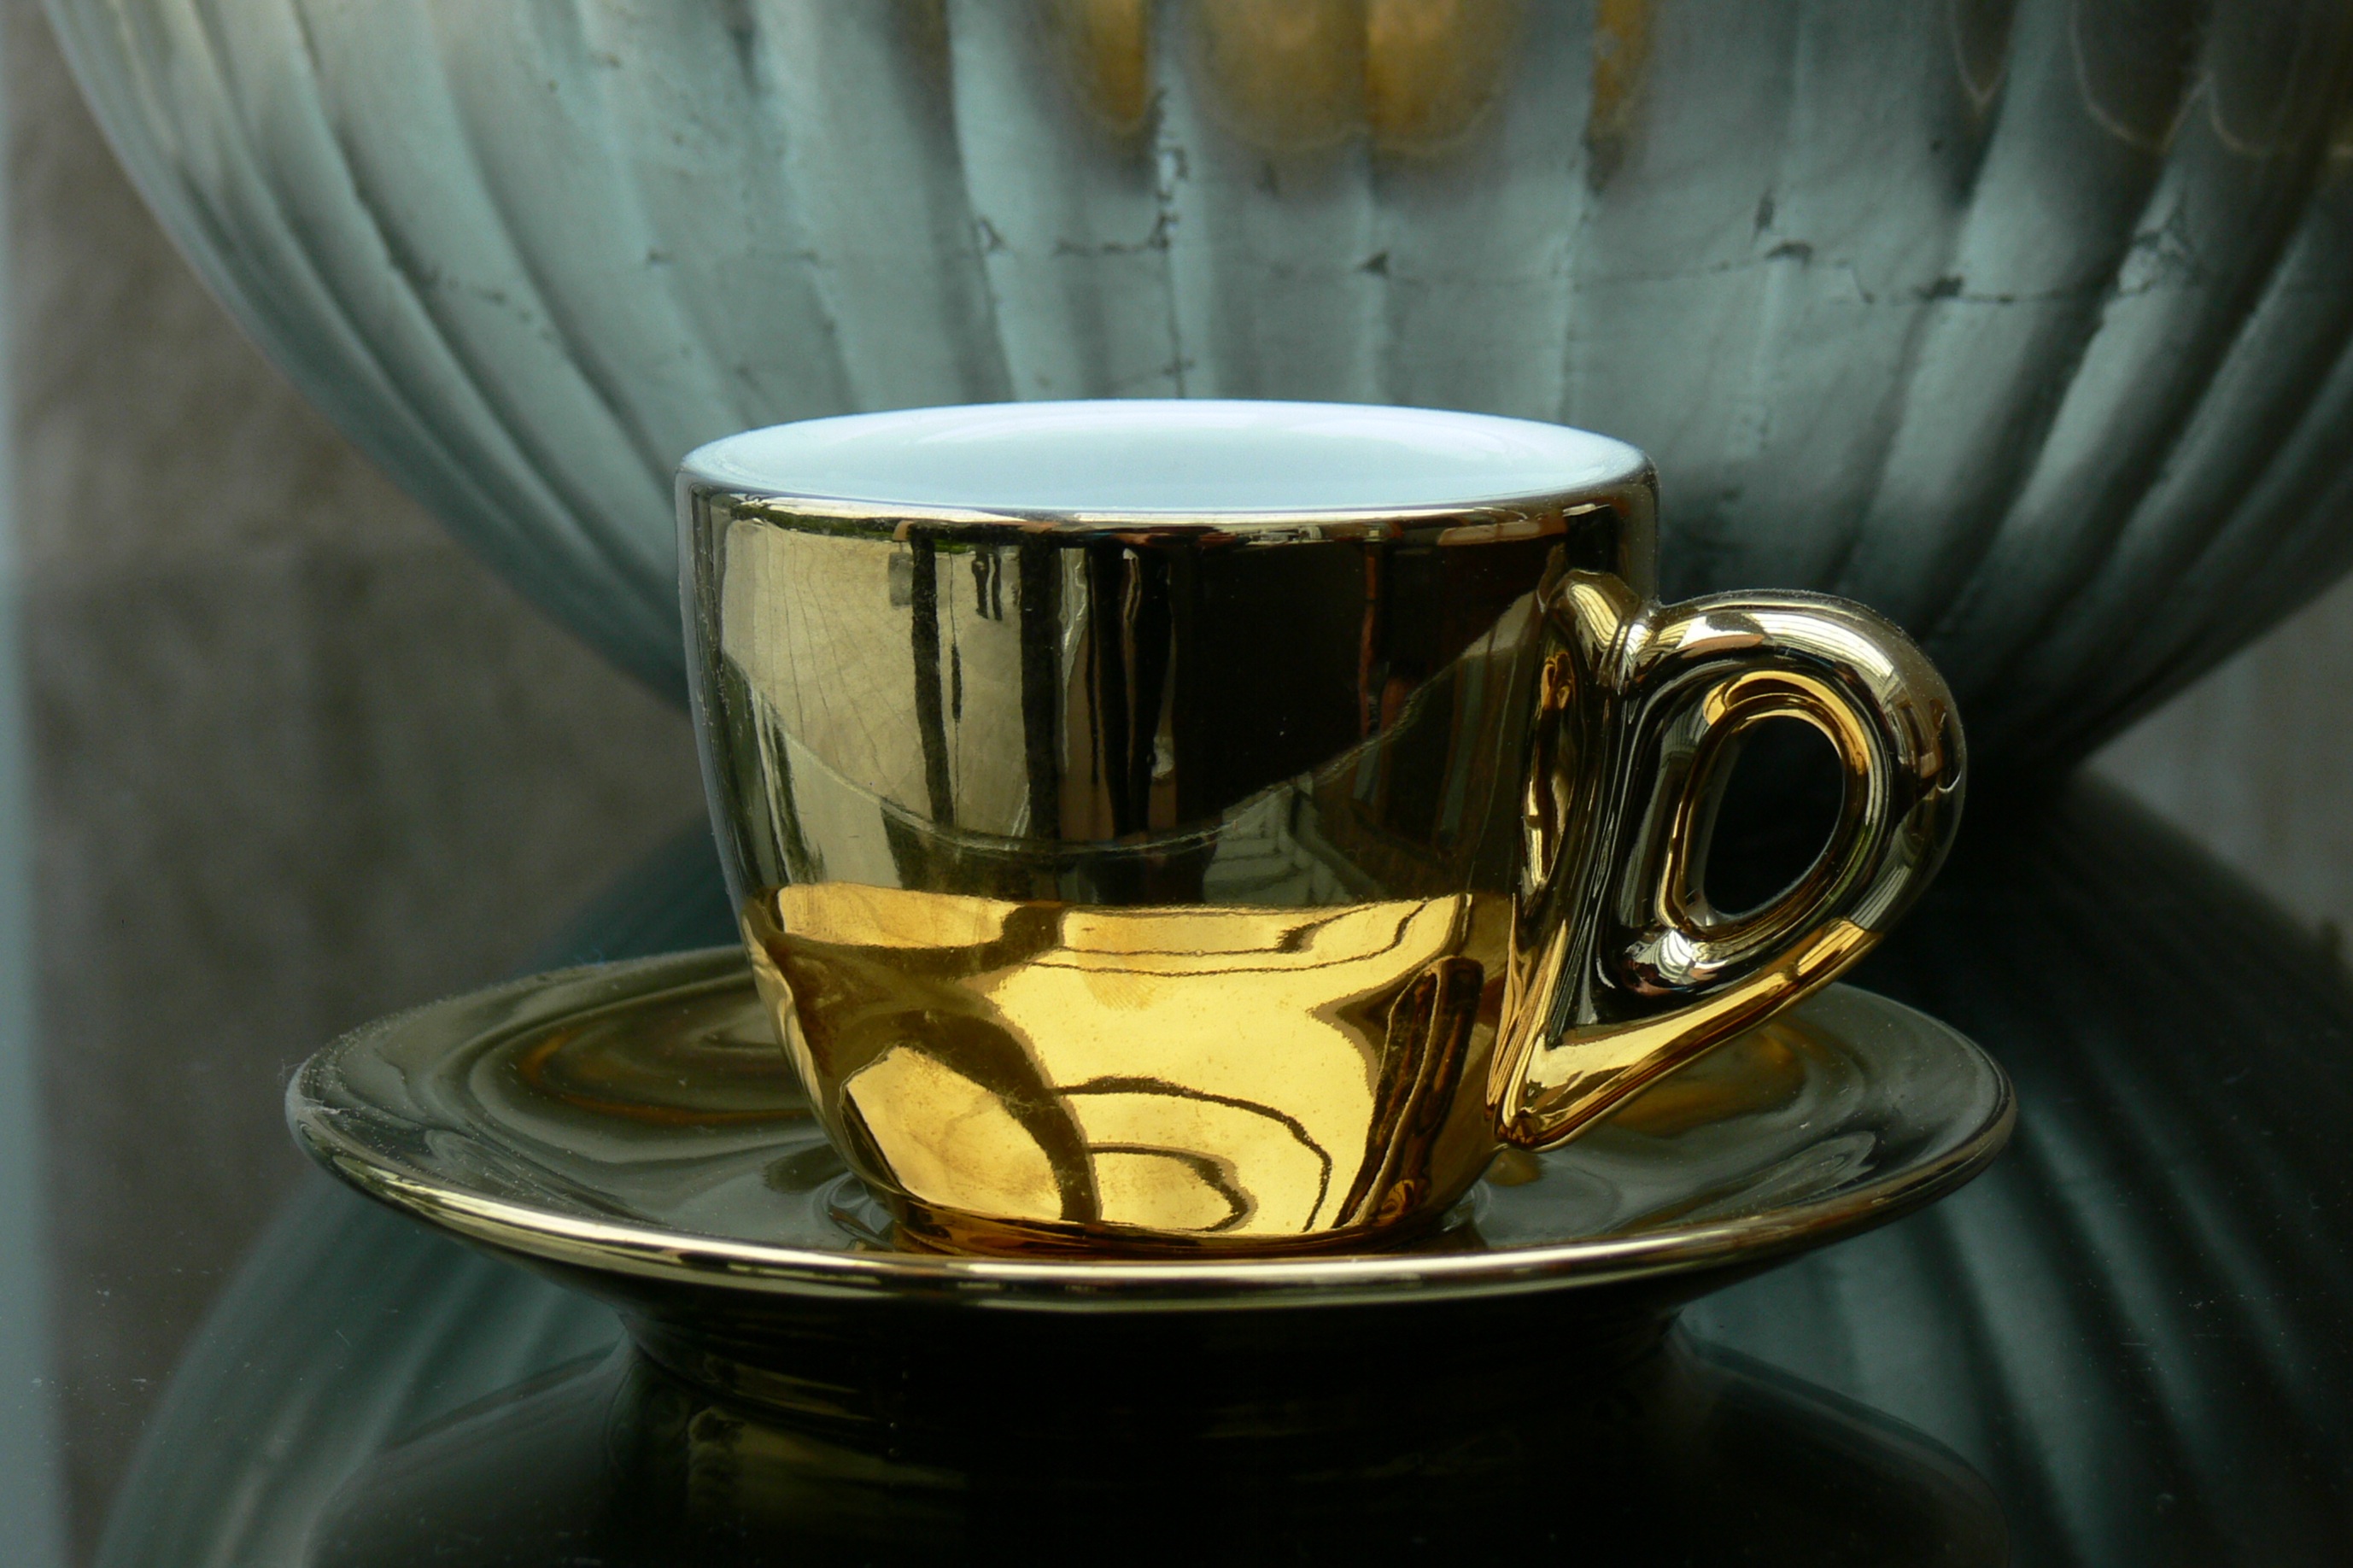
cafe, coffee, glass, cup, saucer, drink, espresso, coffee cup, luxury, gold, drink coffee